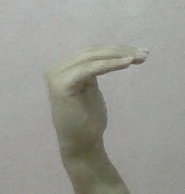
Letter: haa